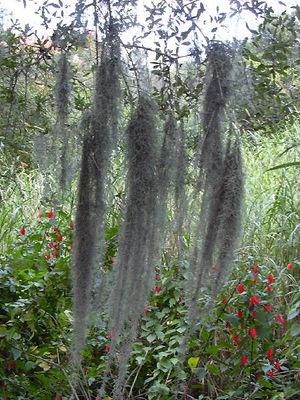
Tillandsia L. est un genre de plante de la famille des Bromeliaceae. Ce genre comprend plus de 700 espèces, soit épiphytes ou lithophytes, soit terrestres, présentes essentiellement sur le continent américain.